Batman: Noël

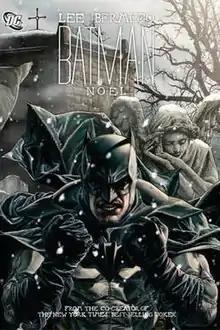

Batman: Noël is a 2011 original graphic novel written and illustrated by Lee Bermejo and published by DC, featuring the superhero Batman. It is an analogous adaptation of Charles Dickens' 1843 novella "A Christmas Carol". In "Batman: Noël", Bruce Wayne uses a poverty-stricken parent as bait for his nemesis, the Joker, on Christmas Eve.